Audi R8 (Type 42)

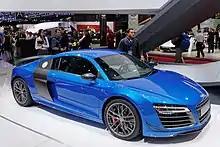
Audi R8 LMX

Audi originally announced the first e-tron model to be built by quattro GmbH at Neckarsulm, with a small production run beginning in late 2012. Keeping that announcement in place, Audi unveiled the R8 e-tron prototype at the 2011 Frankfurt Motor Show.